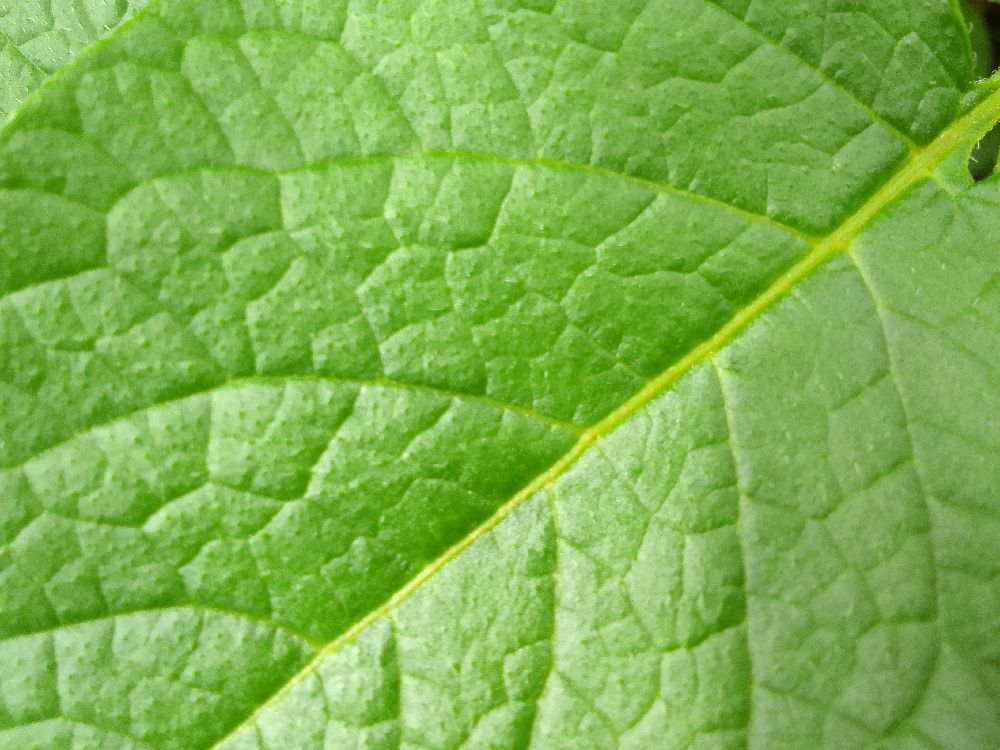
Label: Healthy